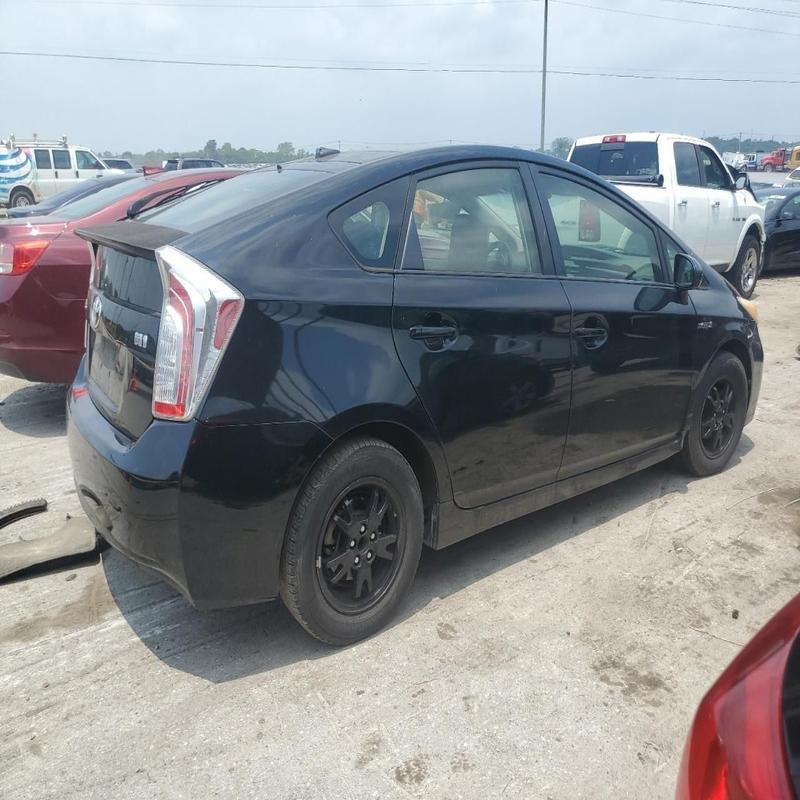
Aucun dommage détecté.
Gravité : aucun